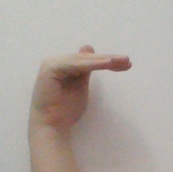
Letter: khaa